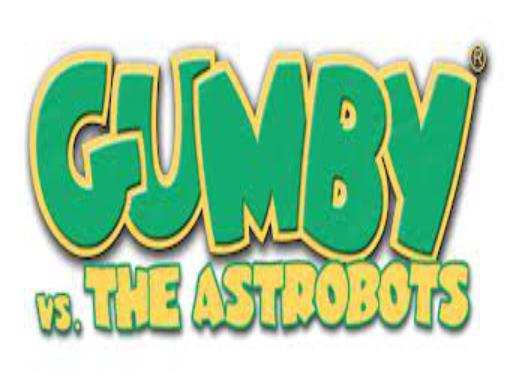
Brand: gumby
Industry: Clothes